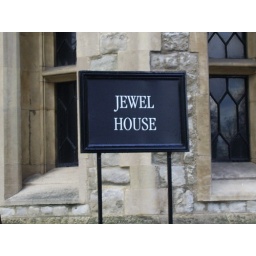
A beautiful building within the walls of the tower of London